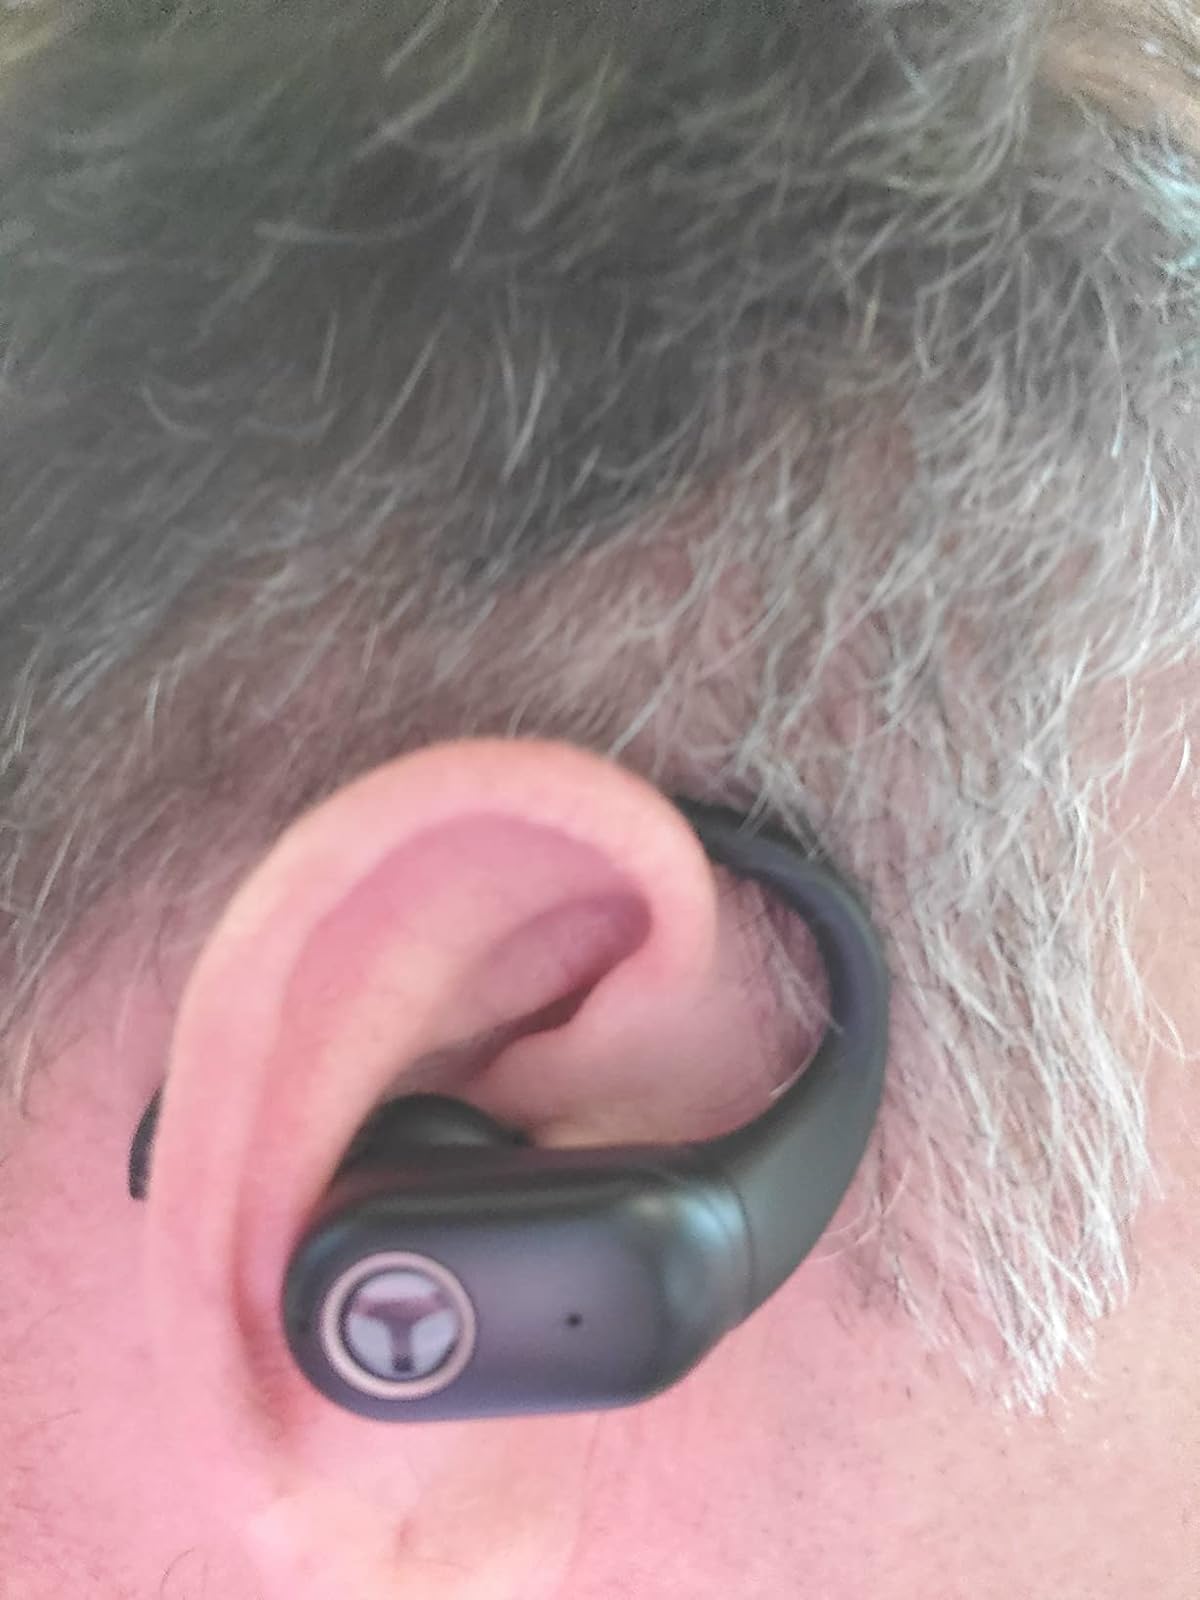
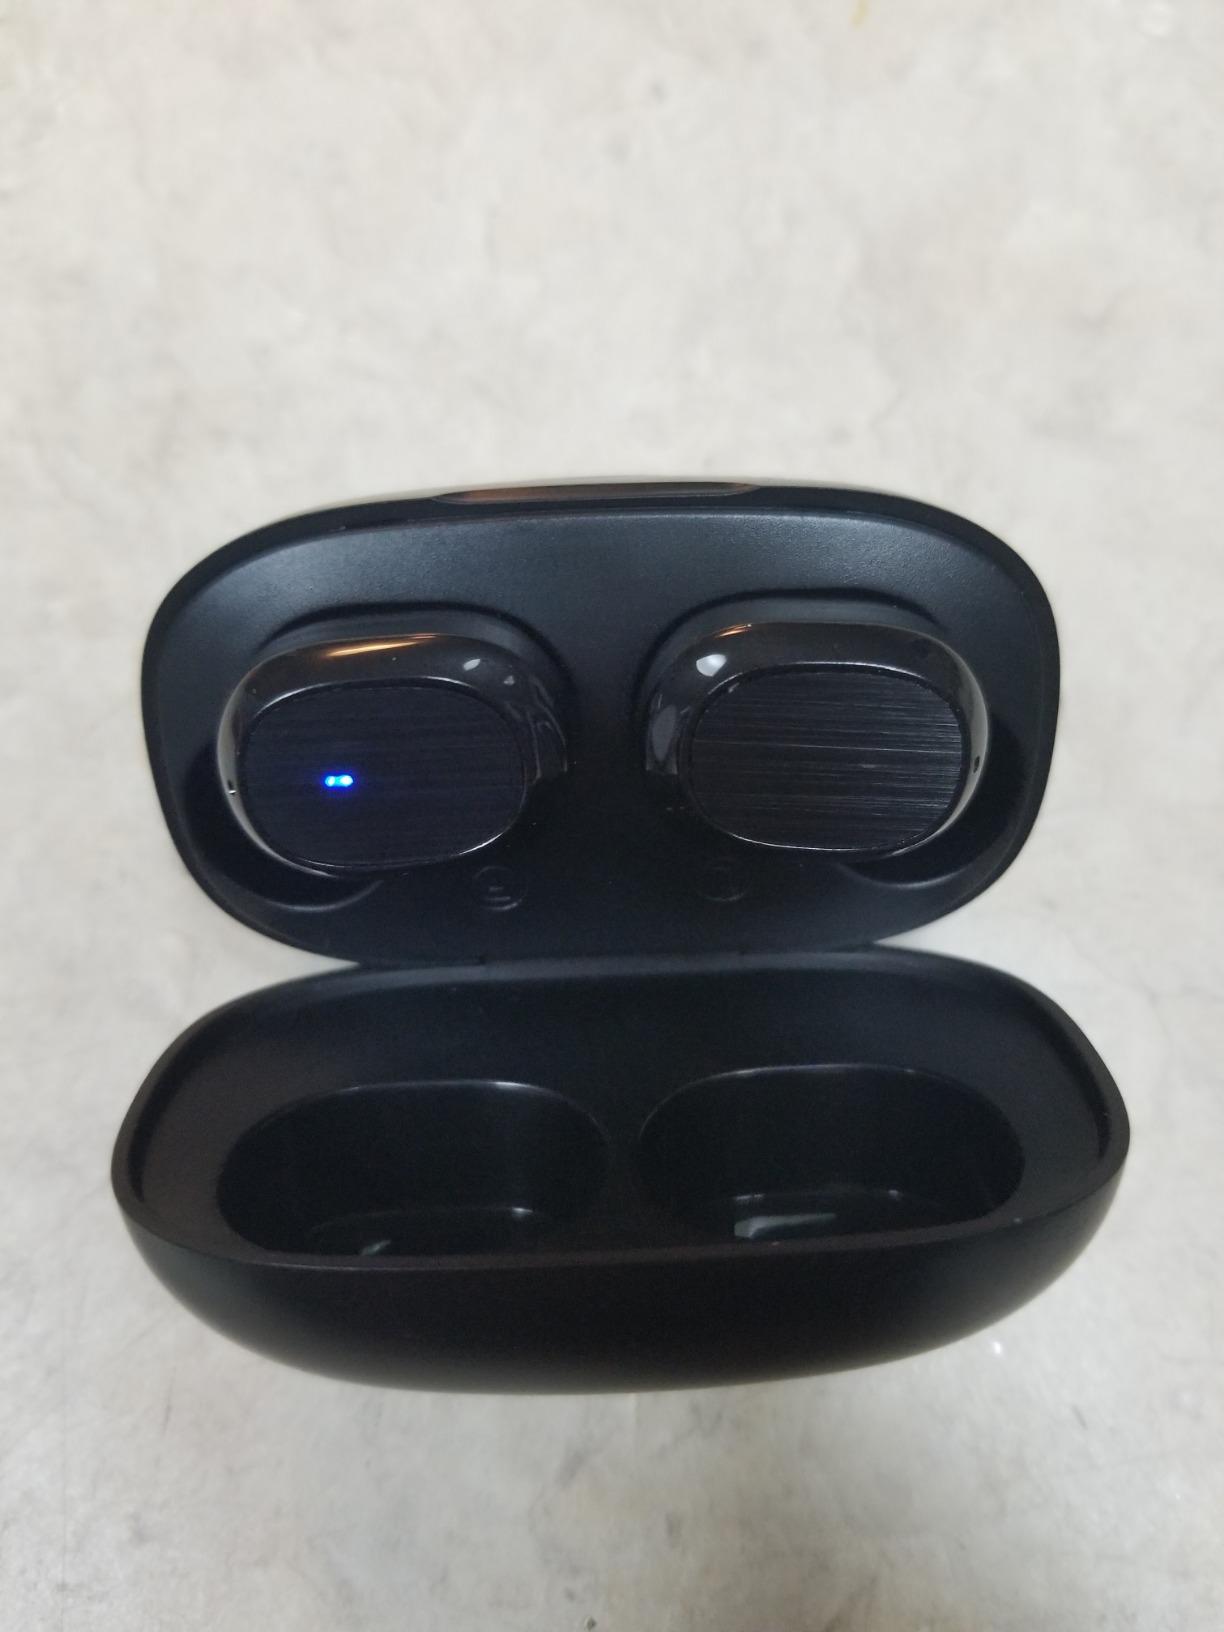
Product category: earbuds
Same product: no